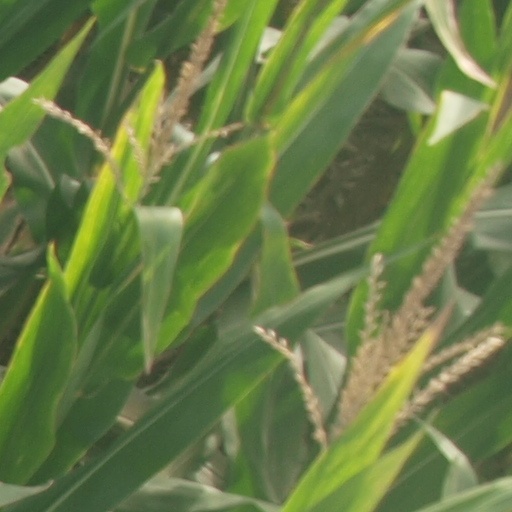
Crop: maize; corn